Mirta Rodríguez Calderón

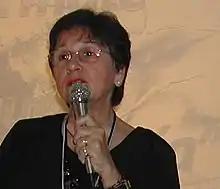

Mirta Rodríguez Calderón is Cuban journalist based in Santo Domingo, Dominican Republic. She is known for her advocacy of feminist journalism and gender equality in media. She co-founded the International Network of Journalists With a Gender Perspective in 2005, and is a promoter of alliances among journalists in Ecuador, the Dominican Republic, and Cuba, with the aim of including gender-based approaches in social communication.